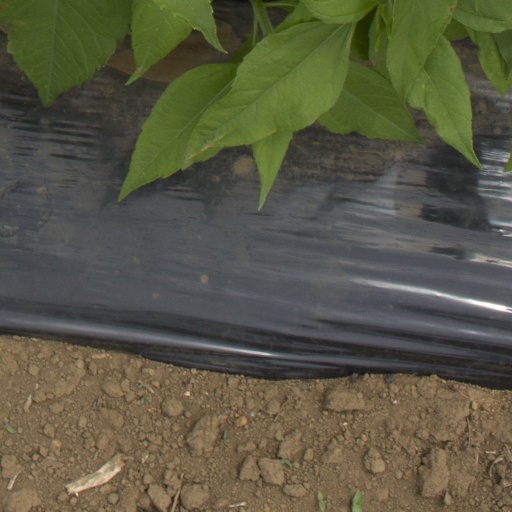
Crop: Jerusalem artichoke